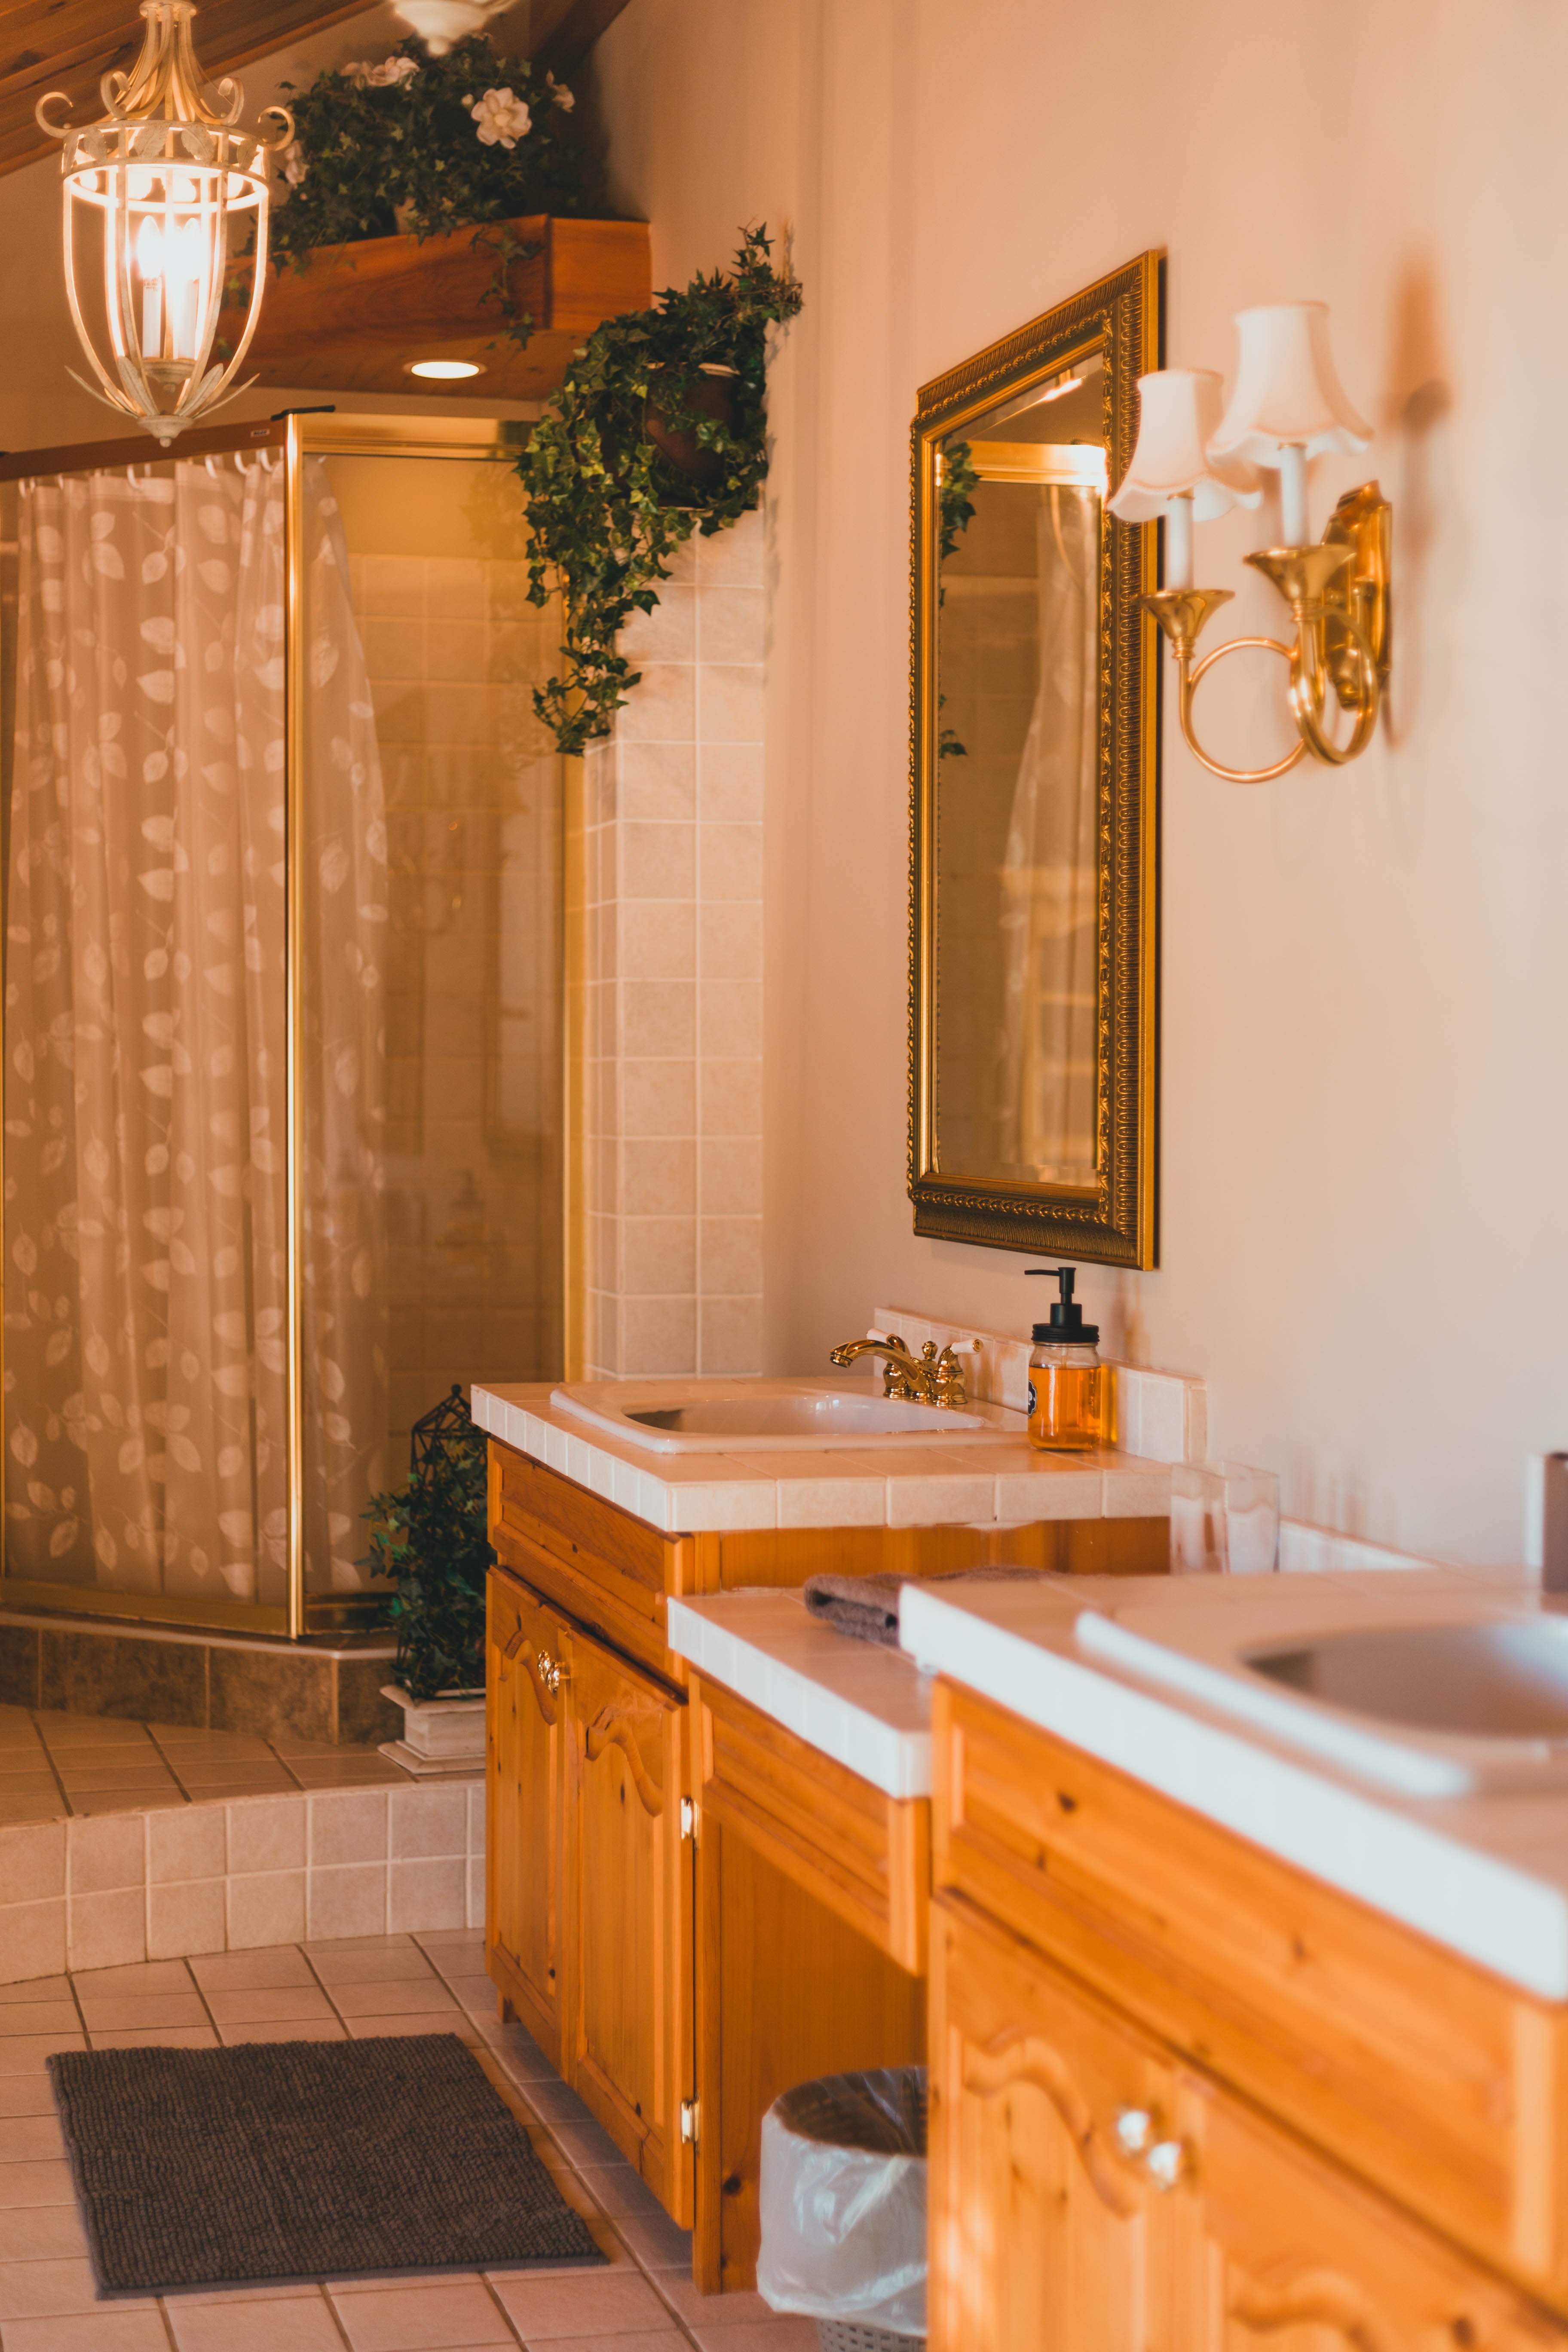
natural, mirror, bathroom cabinet, tap, cabinetry, sink, plumbing fixture, countertop, property, furniture, building, wood, bathroom, interior design, house, bathroom sink, lighting, purple, floor, yellow, flooring, wood stain, drawer, kitchen, hardwood, wall, plumbing, Material property, plant, household hardware, ceiling, cupboard, molding, picture frame, bathroom accessory, room, plaster, light fixture, decoration, houseplant, glass, home, plywood, tile, chandelier, kitchen sink, varnish, home door, door handle, curtain, estate